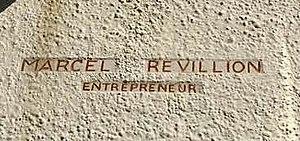
Plaque apposée sur le bâtiment nouvellement construit.
Principaux entrepreneurs de Paris-Plage et du Touquet-Paris-Plage reprend les entrepreneurs locaux qui se sont distingués aux côtés des architectes qui créaient l’habitat du premier lotissement du géomètre Raymond Lens, puis du second, l'ingénieur et géomètre Joseph-Louis Sanguet, au moment de l'essor, à la fin du XIXᵉ siècle et au début du XXᵉ siècle, de Paris-Plage devenu le Touquet-Paris-Plage.